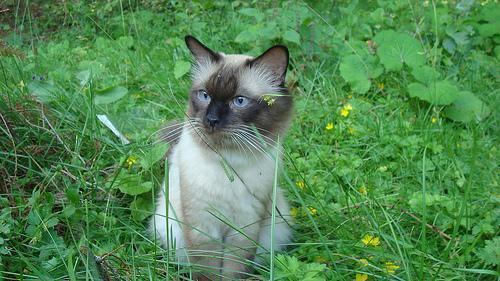
Siamese